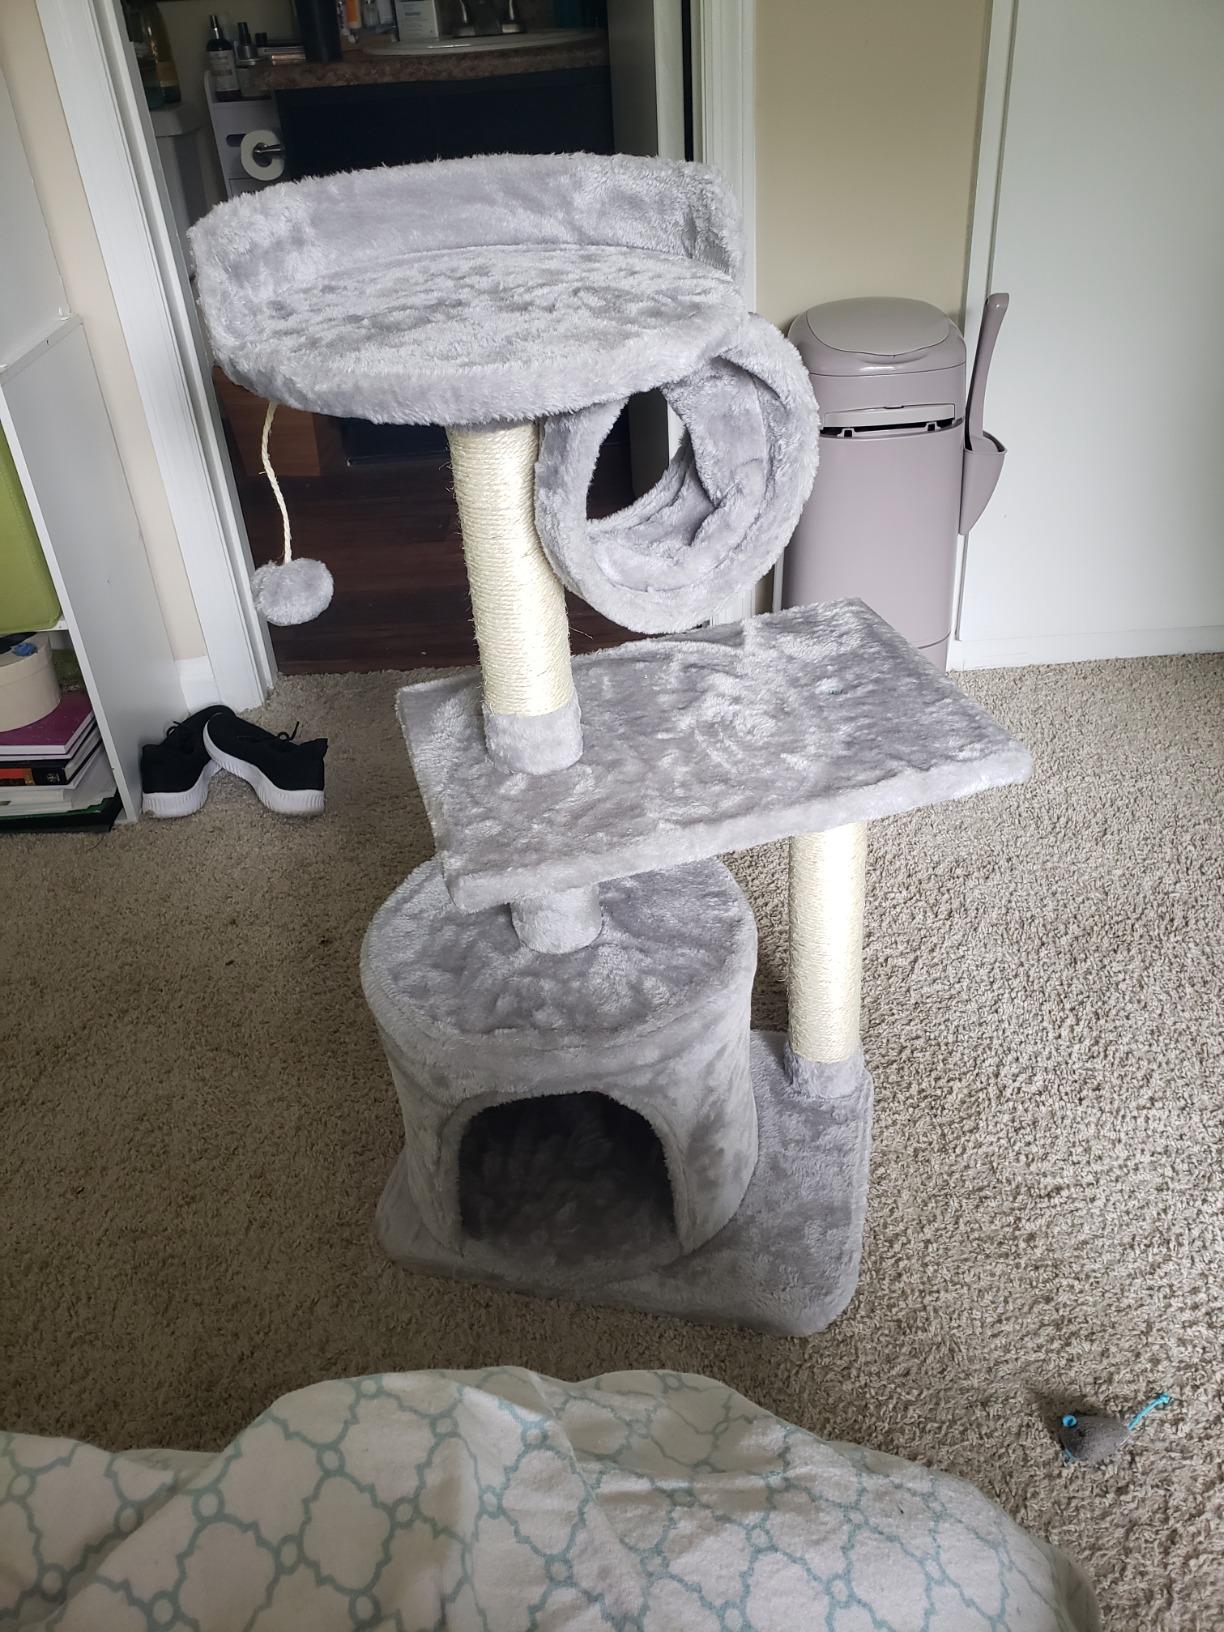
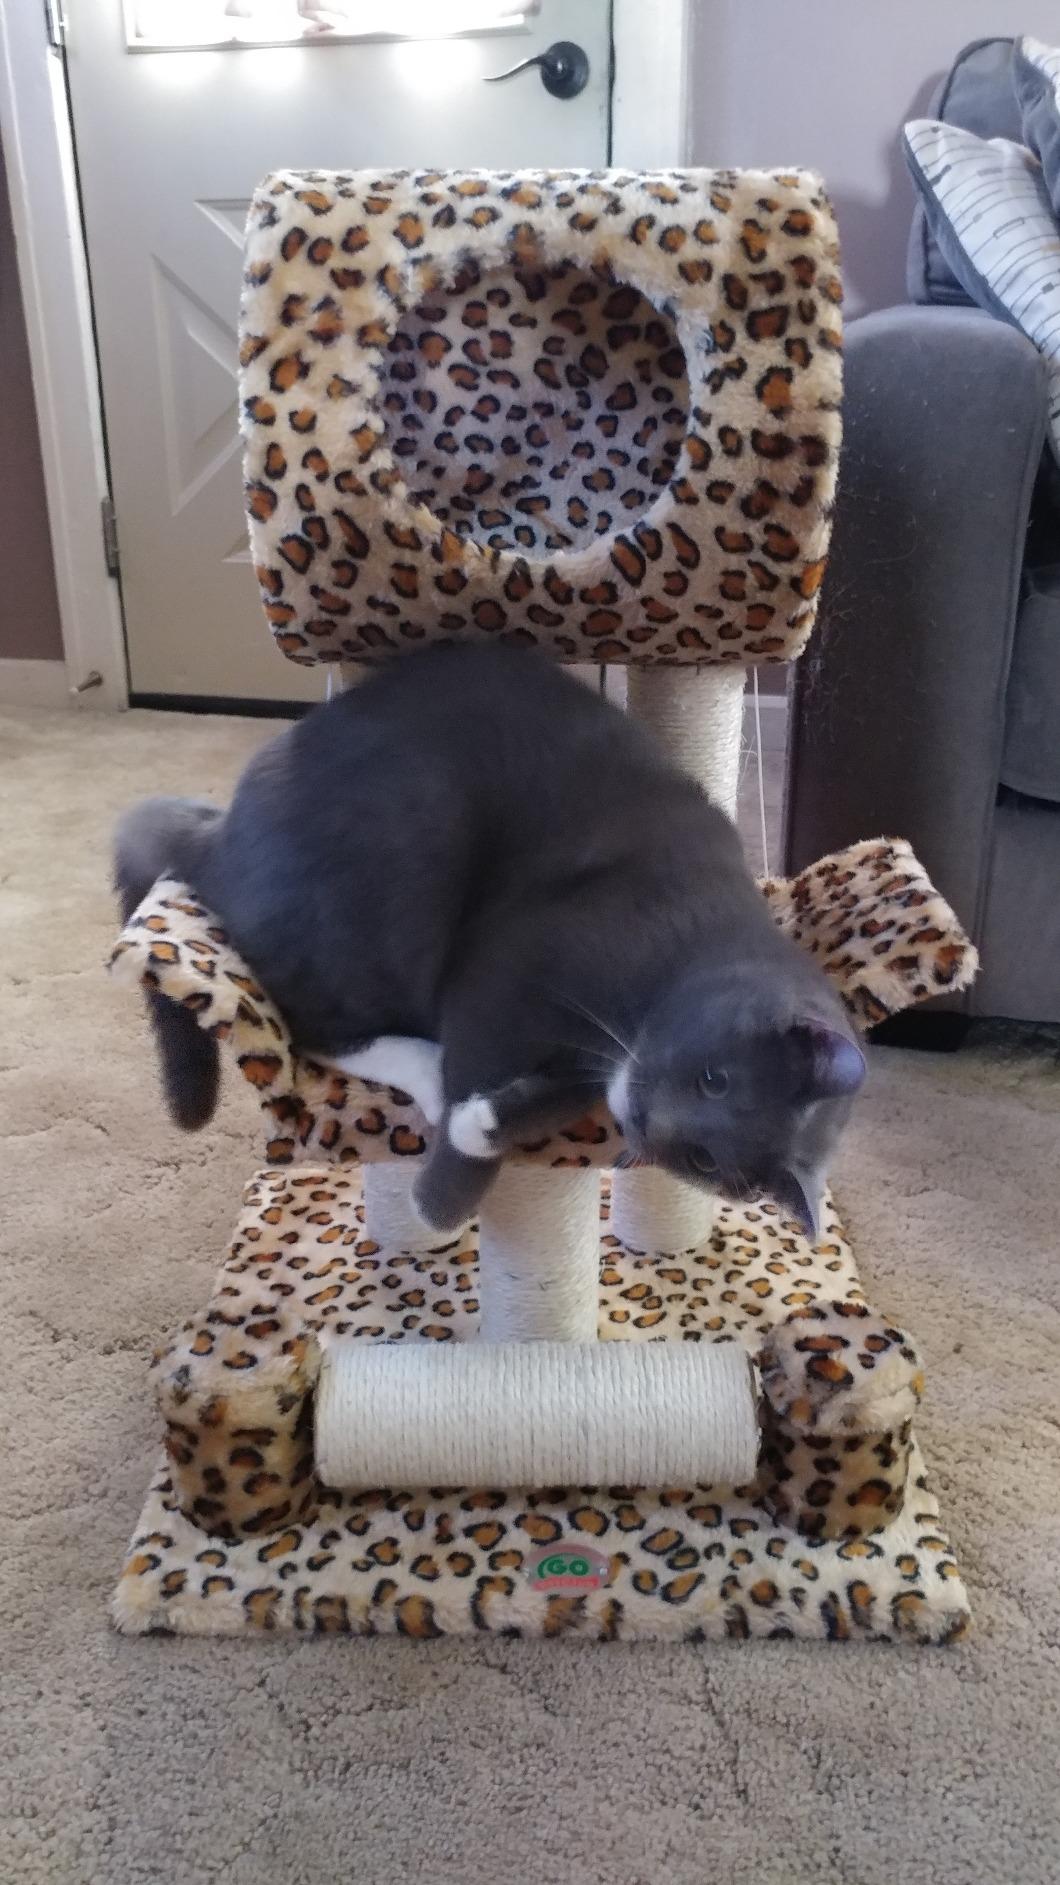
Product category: items_cat tree
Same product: no